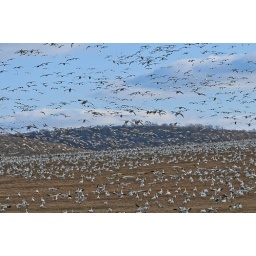
Snow Geese feeding in a grass field in central PA